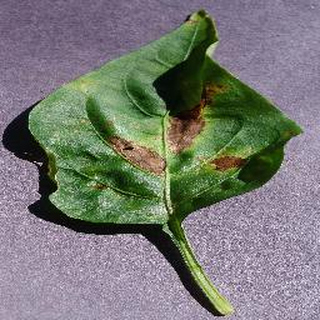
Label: bell_pepper_bacterial_spot